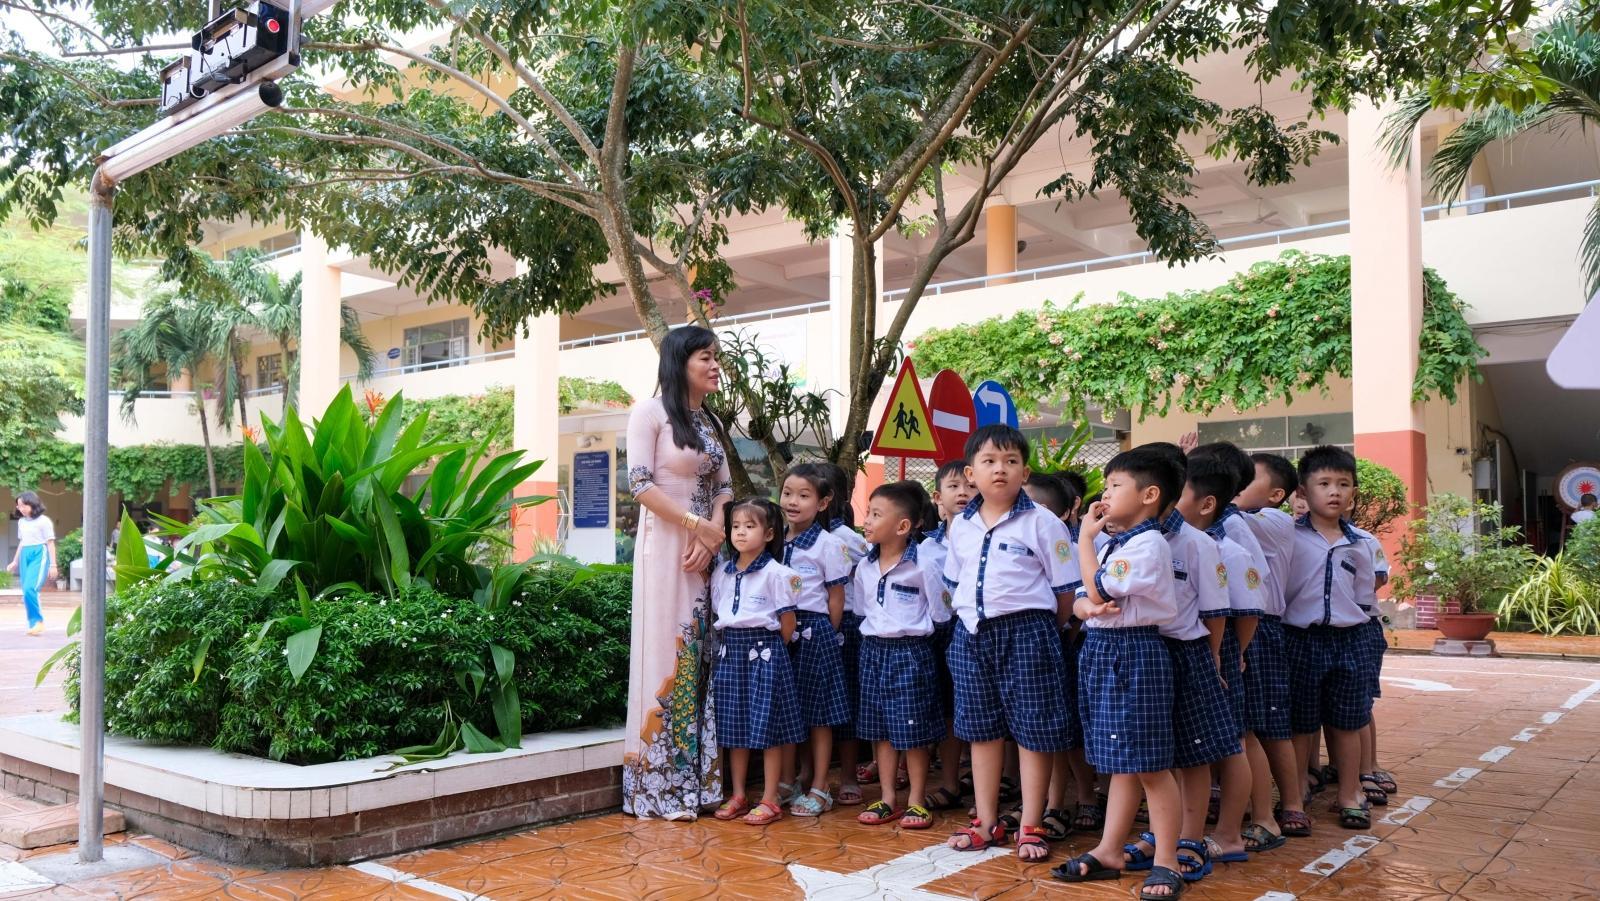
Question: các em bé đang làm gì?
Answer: đang cô giáo giảng